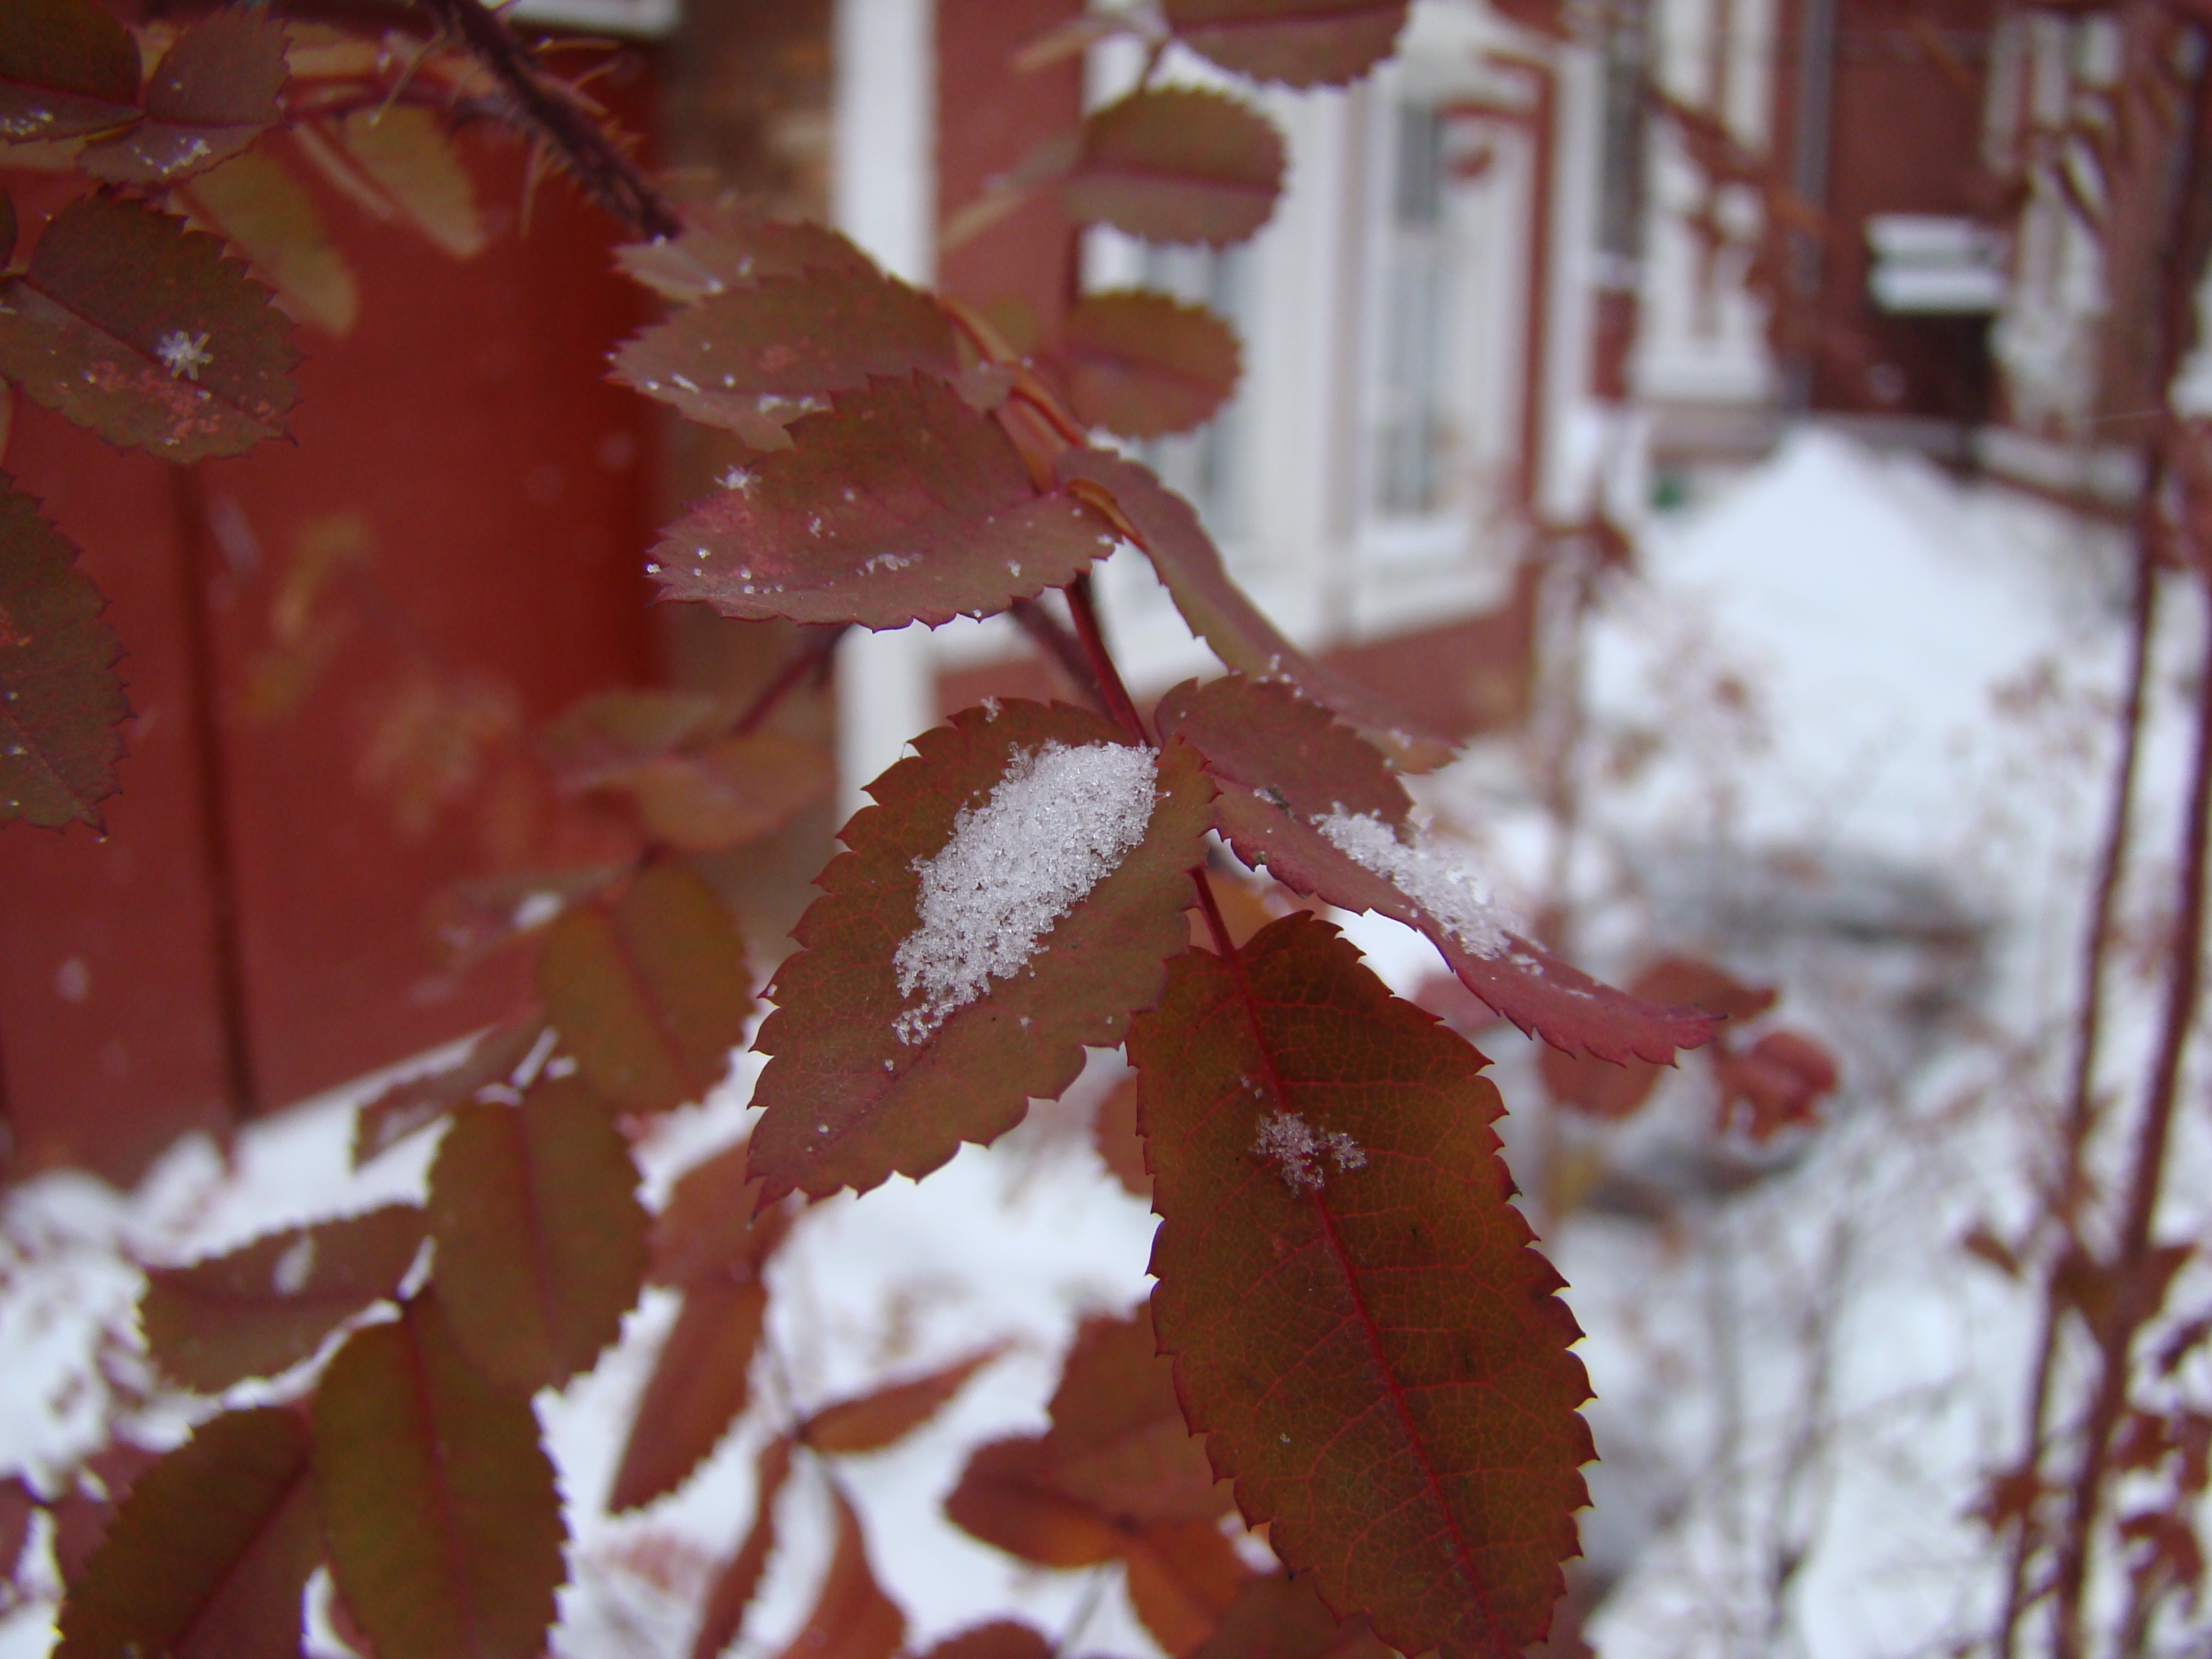
tree, branch, snow, winter, plant, leaf, flower, petal, frost, red, autumn, weather, church, season, twig, close up, sony, moscow, orthodox, russia, dsch9, freezing, woody plant